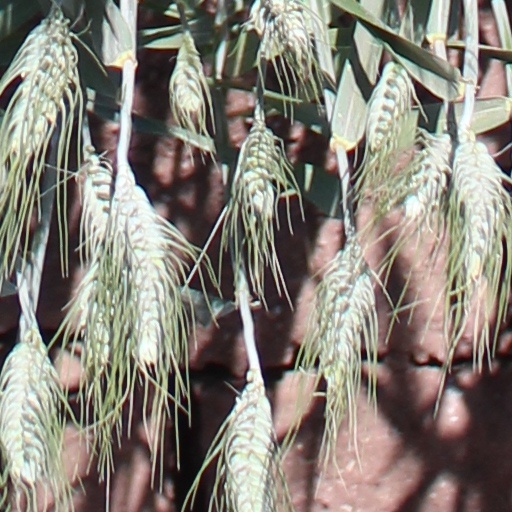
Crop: wheat